Lord Howe woodhen

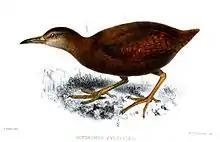
Illustration by Joseph Smit (1869)

Prior its discovery in 1788, Lord Howe Island had no history of human settlement, and when European explorers first arrived the woodhen was one of fifteen terrestrial bird species. Initially common, the woodhen population declined rapidly, and by the late 19th century it had become very rare.